Chavit Singson

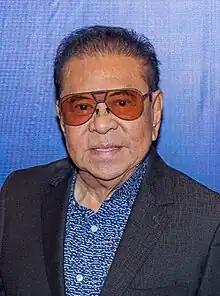
Singson in 2023

Luis Crisologo "Chavit" Singson (born June 21, 1941) is a Filipino businessman and politician who last served as the mayor of Narvacan, Ilocos Sur from 2019 to 2022. He was also the governor of the province of Ilocos Sur, starting from 1972 until 1986, again from 1992 until 2001, again from 2004 to 2007, and again from 2010 until 2013. He was also the Deputy National Security Adviser for the Philippine government (2008).